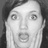
Emotion: surprise